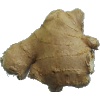
Label: ginger_root